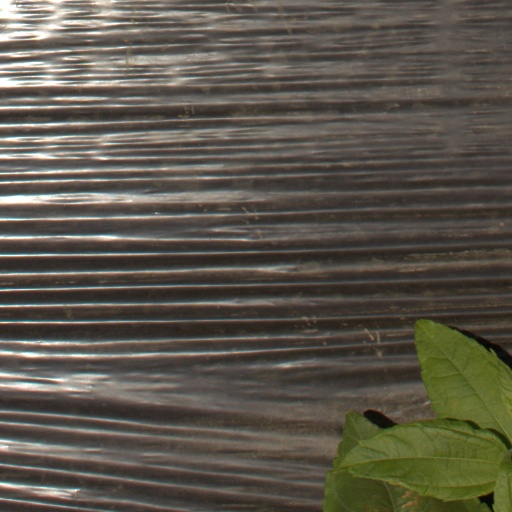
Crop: Jerusalem artichoke